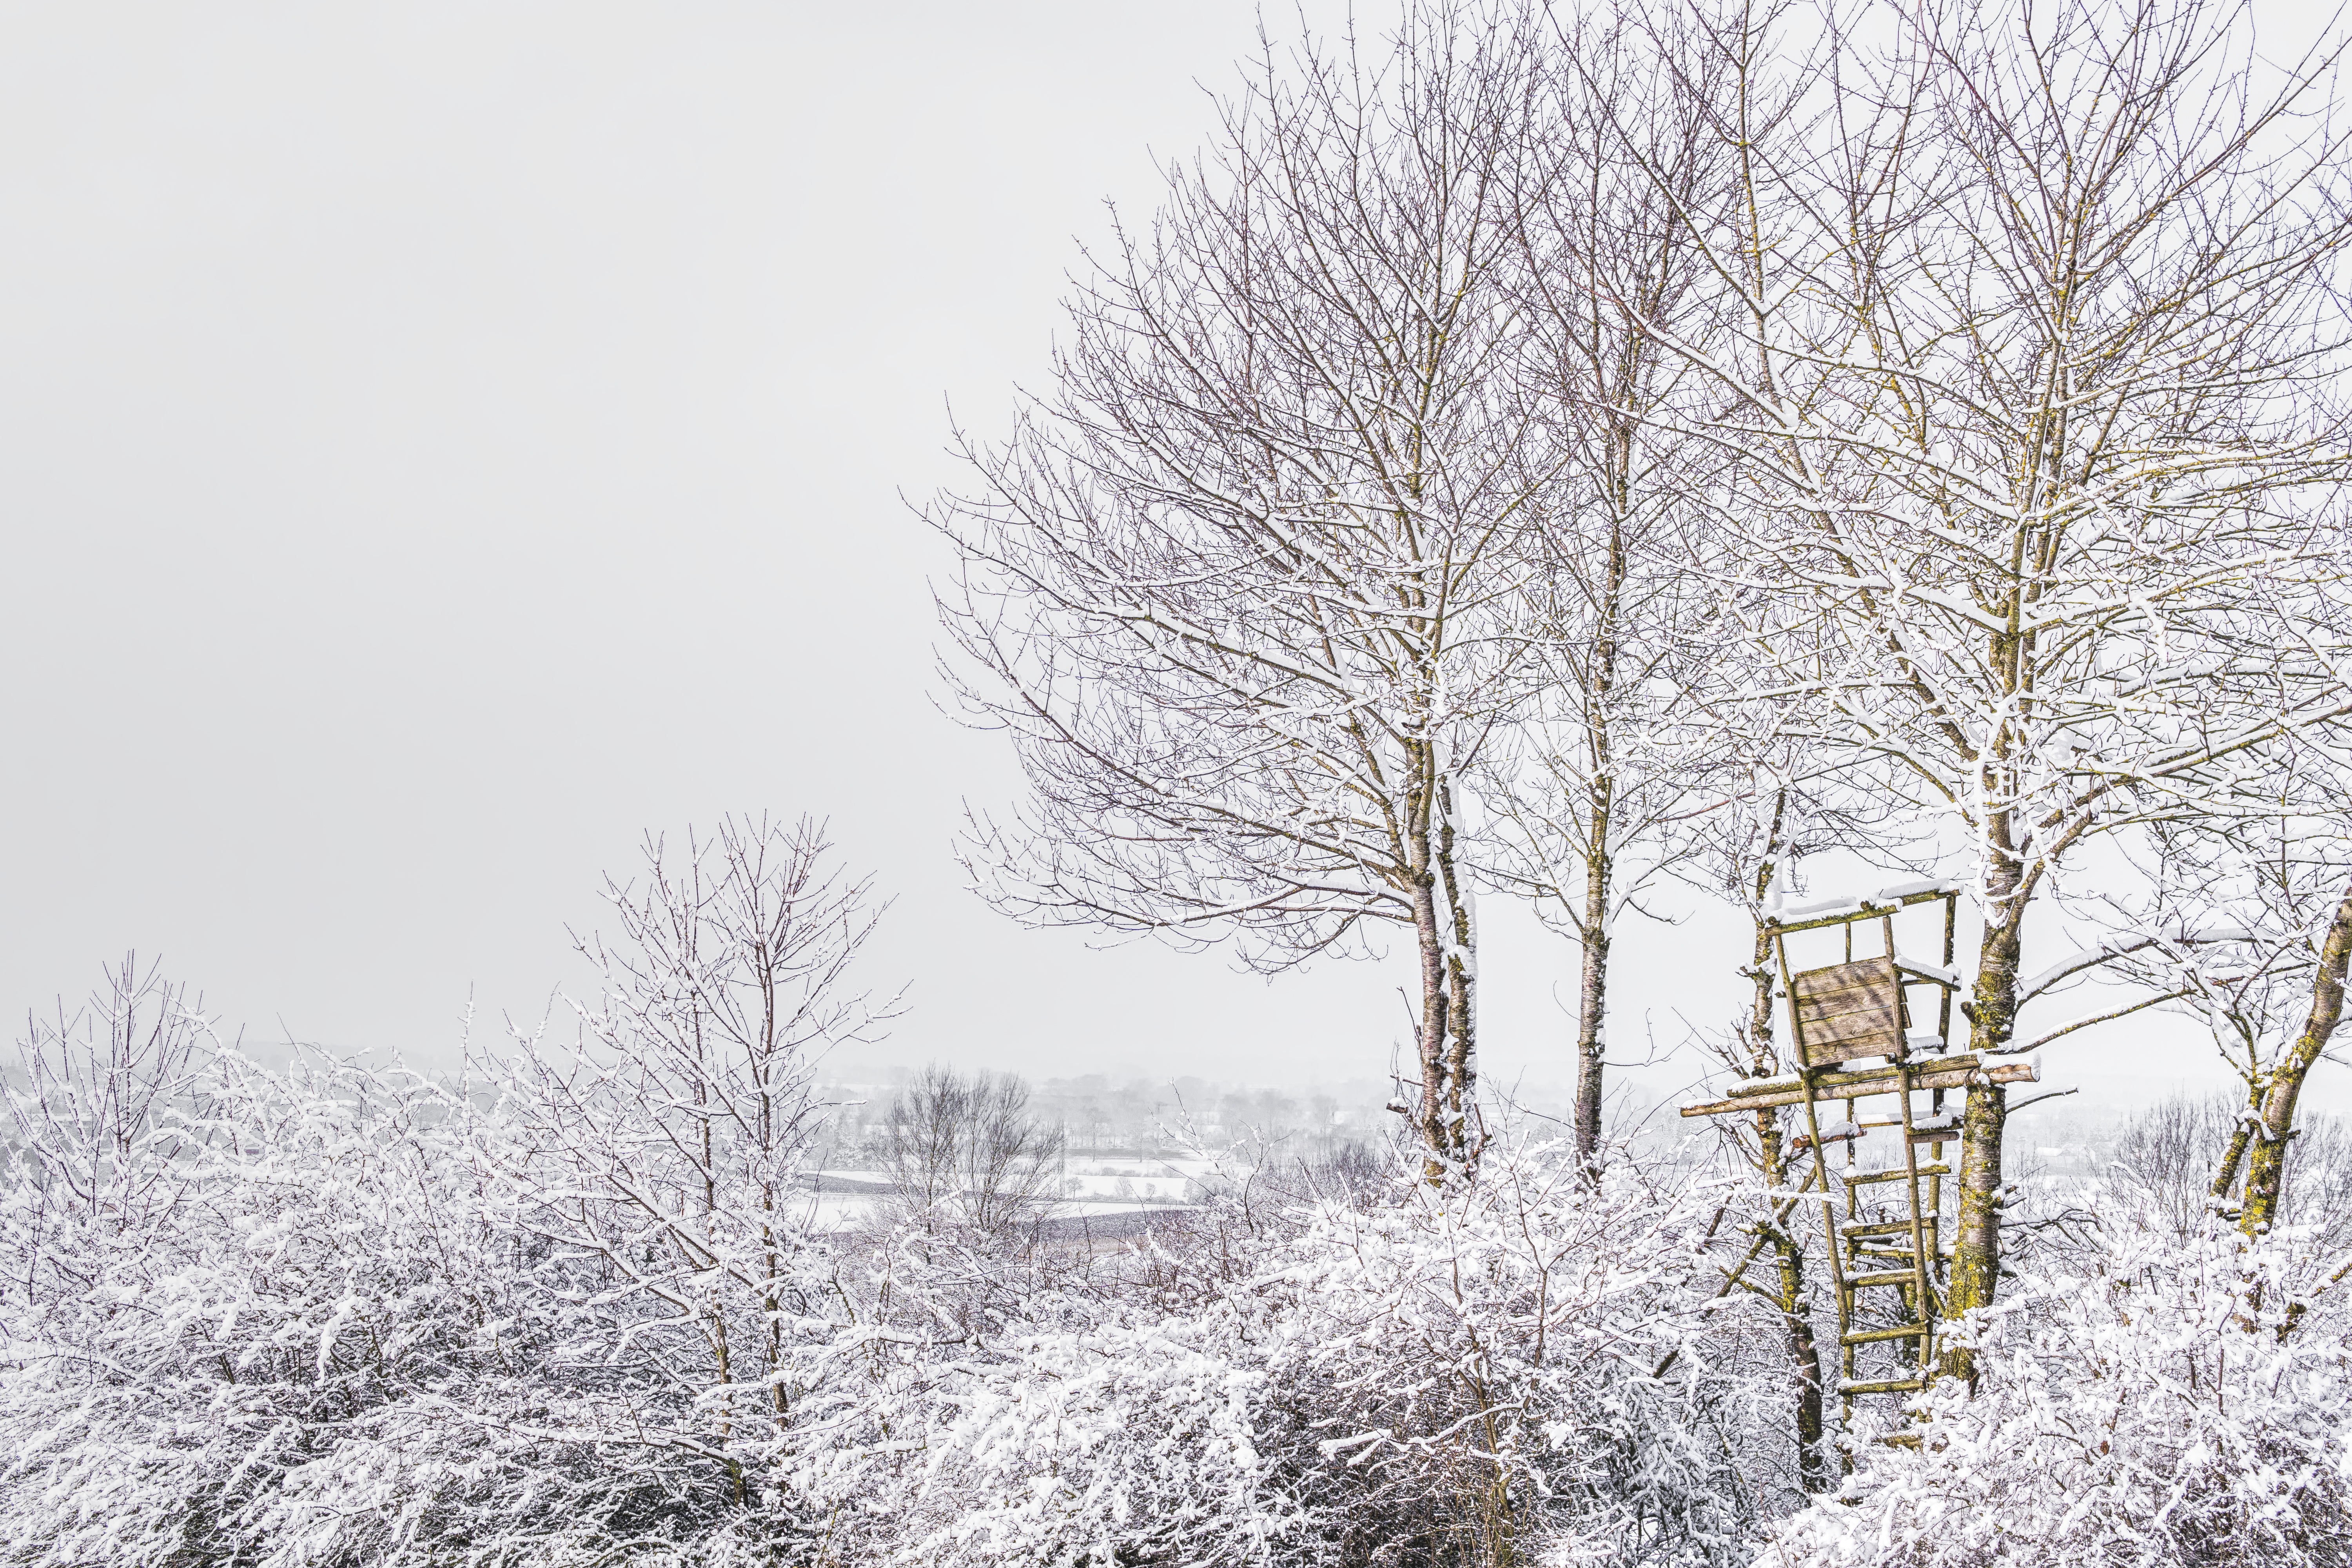
winter, snow, frost, freezing, tree, branch, morning, blizzard, sky, rain and snow mixed, winter storm, ice, landscape